Kruty Heroes Memorial

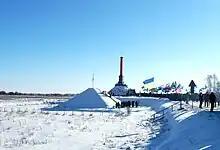

Kruty Heroes Memorial is a monument honoring 500 cadets who died defending Kyiv at the Battle of Kruty delaying the advancement of Bolshevik Red Army on January 29, 1918. The memorial is a 10 metre red column situated on a hill and includes a chapel and a cross-shaped lake. It was dedicated by President of Ukraine Viktor Yushchenko in the village of Kruty, Chernihiv Oblast on August 25, 2006.